Genetically modified brinjal

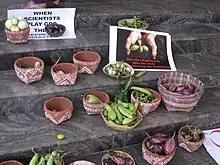
Many cultivars of eggplants displayed by protesters on the steps during the Feb. 2010 listening tour by India's environmental minister relating to BT Brinjal, in Bangalore, India

Many controversies surround the development and release of genetically modified foods, ranging from human safety and environmental impacts to ethical concerns such as corporate control of the food supply and intellectual property rights. The brinjal is an important food crop for India, and the potential commercialization of a genetically modified variety has drawn support and criticism. Although it is a major food crop in India, brinjal production is relatively low with fruit and shoot borer infestation a major constraint to yield. Proponents of the technology believe the Bt brinjal will have positive effects for the Indian economy and the health of the farmers. Field trials conducted on research-managed farms carried out by Mahyco and the Indian Council of Agricultural Research suggested a 42% pesticide reduction and a doubling of the yield was possible. The economic gain for consumers, developers and farmers was estimated to potentially be US$108 million per year with an additional $3–4 million saved due to health benefits associated with decreased pesticide use.